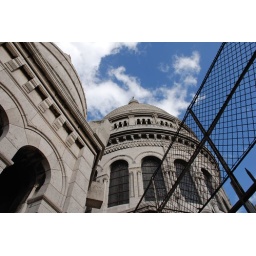
only blue sky we saw in Paris.